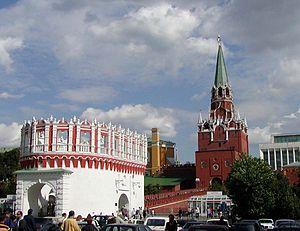
La Neglinnaïa, appelée aussi Neglinna, Neglinka, Neglimna, est une rivière souterraine de 7,5 km dans le centre de Moscou, et un affluent de la Moskova. Le Jardin Alexandre a été construit par-dessus la rivière en 1819-1821 et la rue Neglinnaïa en 1818-1819.
Le kremlin de Moscou, souvent appelé simplement le Kremlin, est une forteresse située au cœur de Moscou, capitale de la Russie.